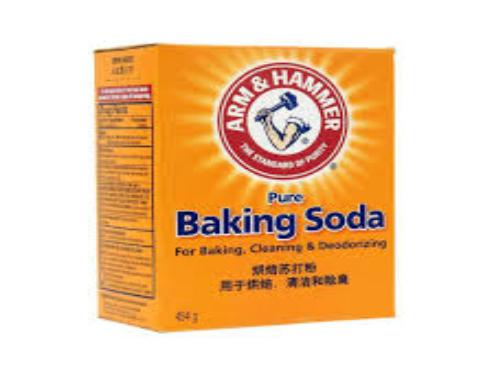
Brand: Bacon soda
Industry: Food